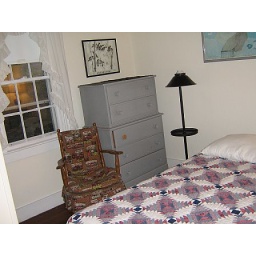
Queen bed in guest house